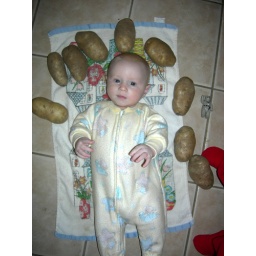
Luka on the kitchen floor as I cook. Xander placed the potatoes around his head.